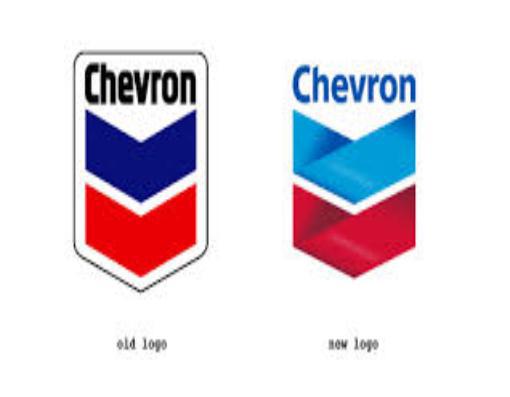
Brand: Chevron
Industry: Transportation